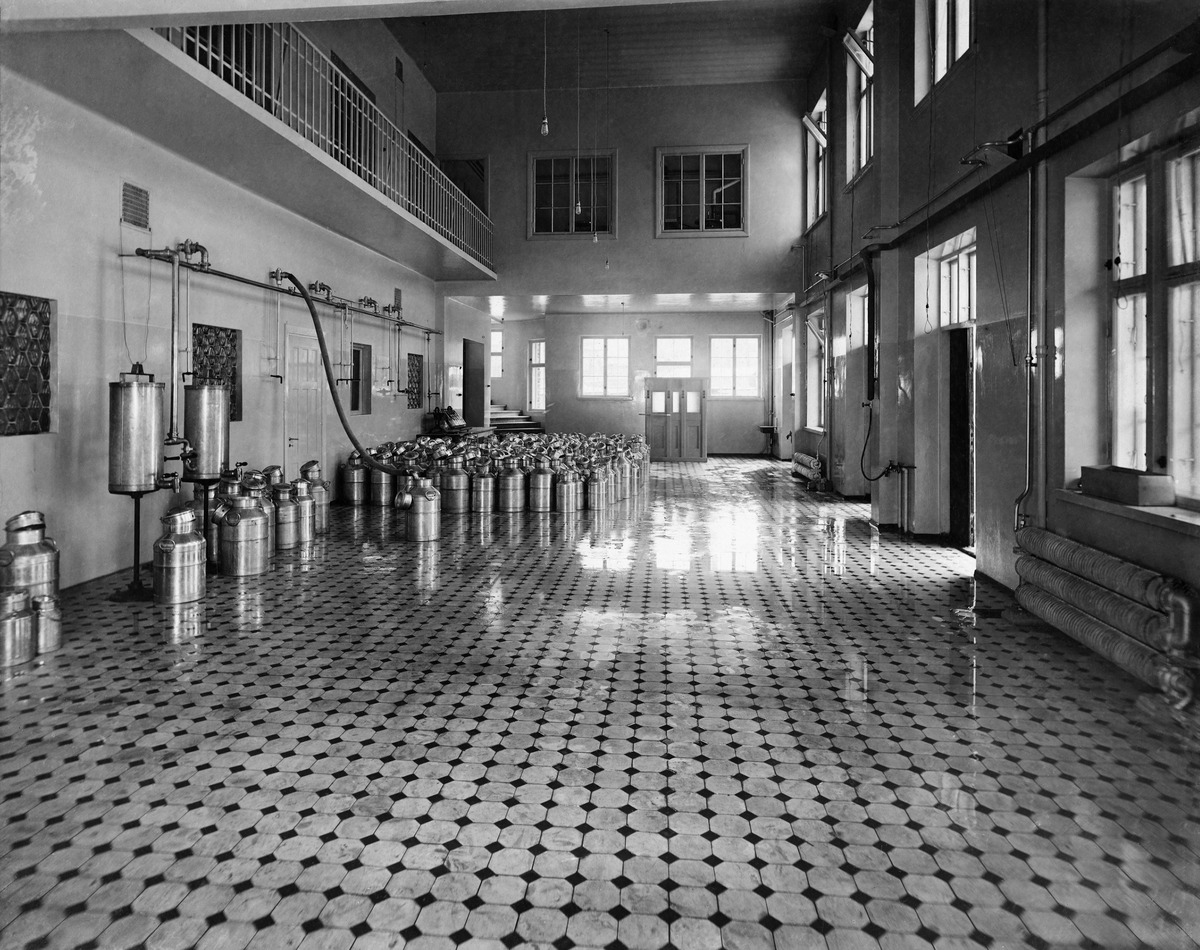
Sisätiloja Elannon meijerissä Sörnäisissä, Itäinen Viertotie 11-13
sisällön kuvaus: Sisätiloja Elannon meijerissä Sörnäisissä, Itäinen Viertotie 11-13. mustavalkoinen
Ajankohta: kuvausaika 1910 - 1920 -luku
Paikka: Suomi, Uusimaa, Helsinki, Sörnäinen Helsinki, Hämeentie 11-13, Kaikukatu 2
Aiheet: Osuusliike Elanto, meijeri, elintarviketeollisuus maitotalous, osuustoiminta, teollisuus, tekniikka, rakennukset, teollisuusrakennukset